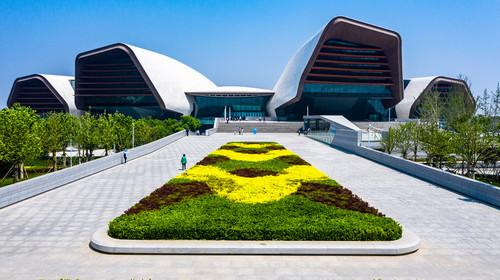
地标名称：天津·国家海洋博物馆
所在城市：天津市·滨海新区